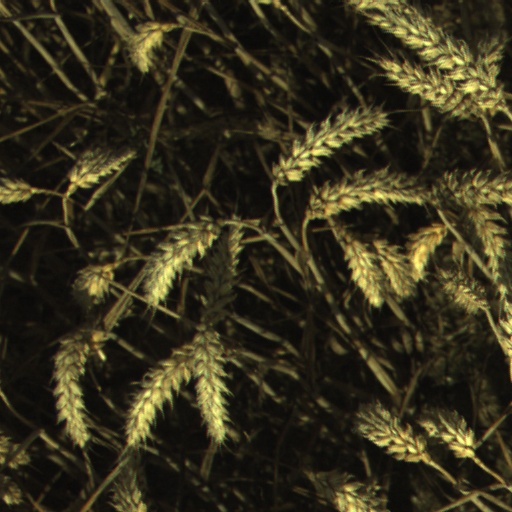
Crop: wheat